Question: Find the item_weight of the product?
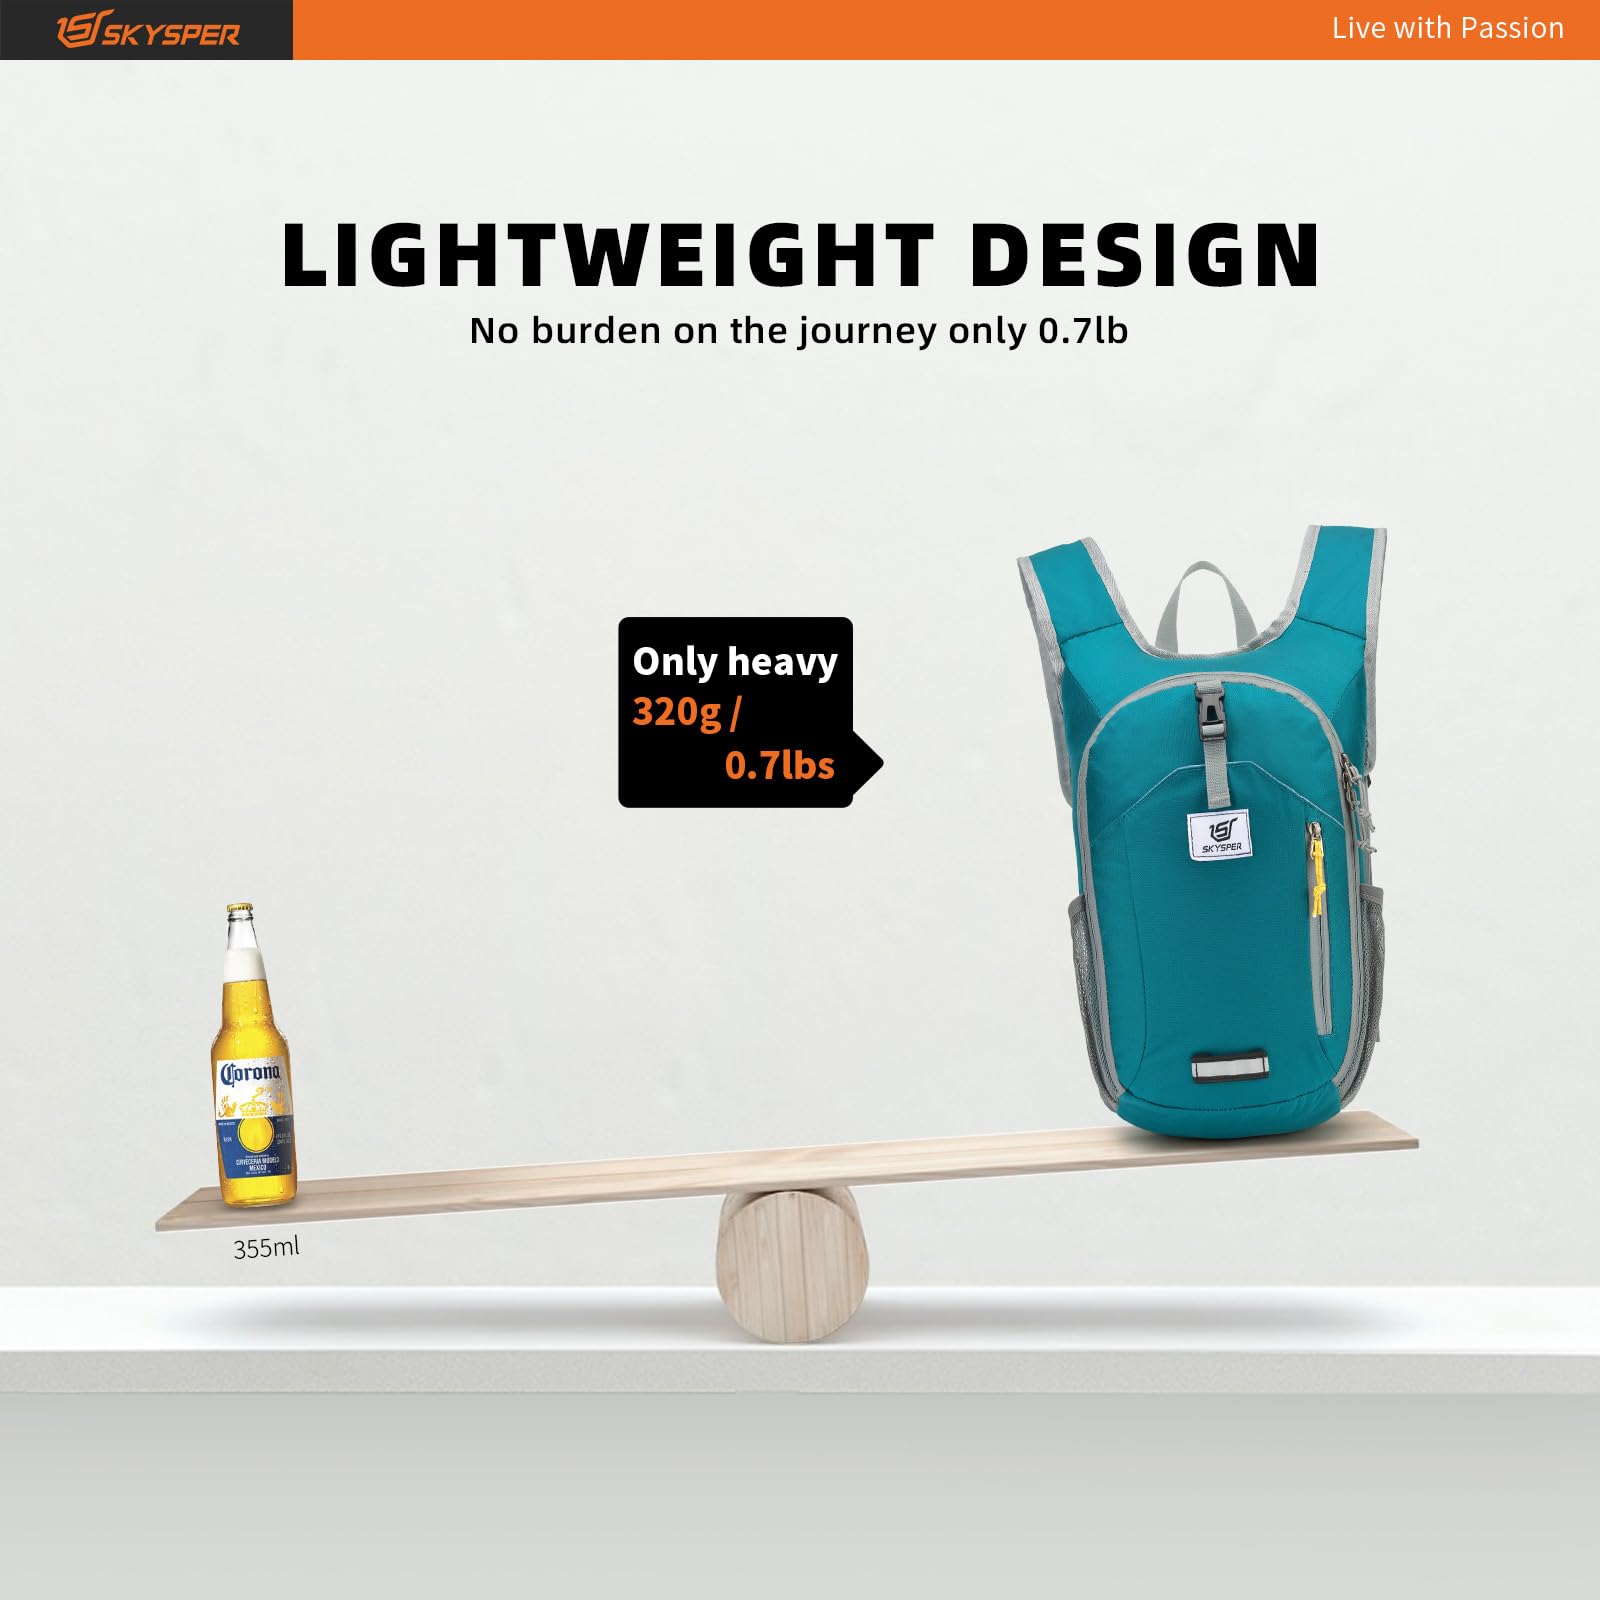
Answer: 0.7 pound